Energy conservation

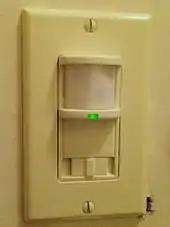
Occupancy sensors can conserve energy by turning off appliances in unoccupied rooms.

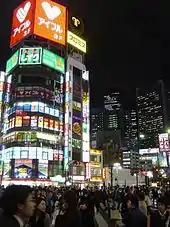
Advertising with high energy and light pollution in Shinjuku, Japan

Homeowners implementing ECMs in their residential buildings often start with an energy audit. This is a way homeowners look at what areas of their homes are using, and possibly losing energy. Residential energy auditors are accredited by the Building Performance Institute (BPI) or the Residential Energy Services Network (RESNET). Homeowners can hire a professional or do it themselves or use a smartphone to help do an audit.